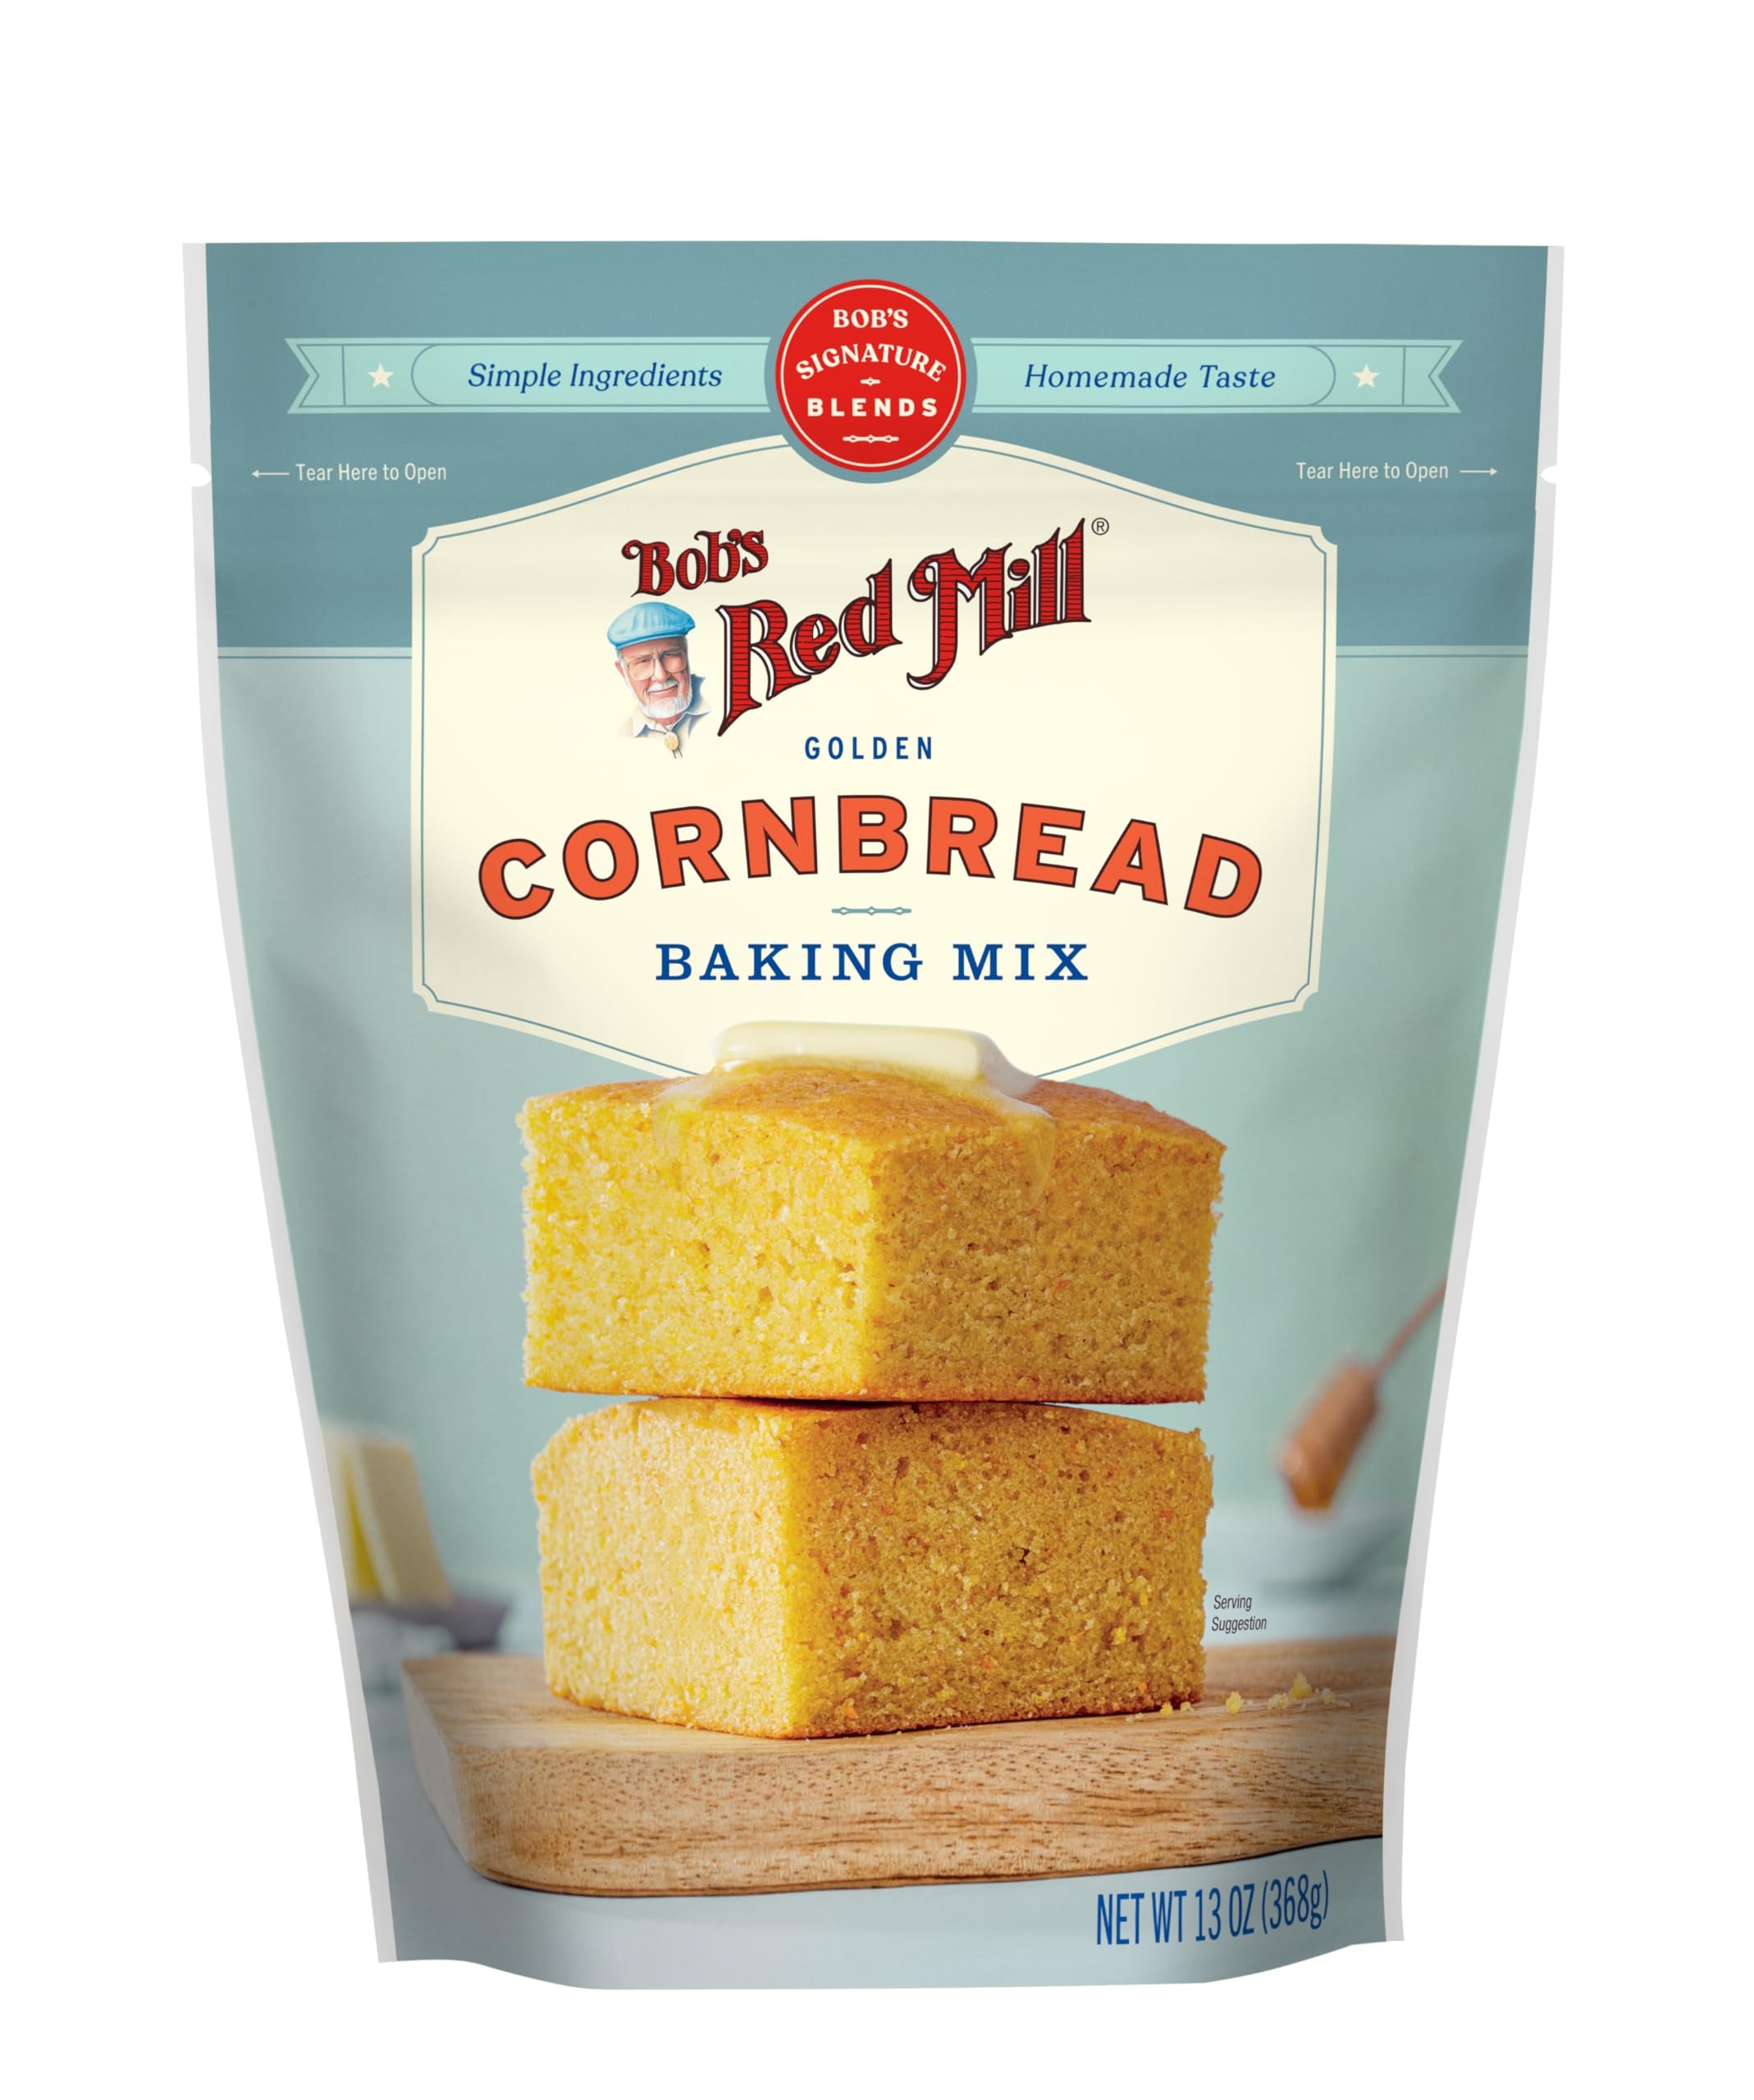
Item Name: Bob's Red Mill Signature Cornbread Baking Mix, 13oz (Pack of 1) - Simple Clean Ingredients, Homemade Taste, Kosher
Bullet Point 1: The secret to scratch-quality results—every time—is a custom blend of four Bob’s Red Mill premium flours expertly blended to create light, tender, moist baked goods
Bullet Point 2: We've premeasured and mixed our top-shelf ingredients, so you can create hearty, lightly sweet cornbread in less than an hour, without sacrificing quality or flavor
Bullet Point 3: Bob's Signature Blends are crafted with our trusted, high-quality ingredients, without fillers or preservatives—just add eggs, oil and water
Bullet Point 4: Unleash your creativity and create your own signature masterpiece with extras like shredded cheese, green chiles, or whatever you dream up next
Bullet Point 5: BOB'S RED MILL: Make folks a little happier: it’s the idea that keeps our stone mills grinding to fill every bag with wholesome goodness
Value: 13.0
Unit: Ounce

Price: 8.83